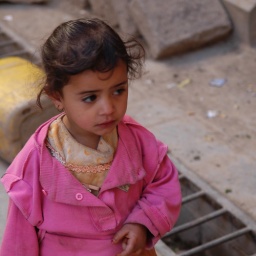
Wandering around without a reason nor a destination. And soon, this lovely face will be covered up with black scarf.